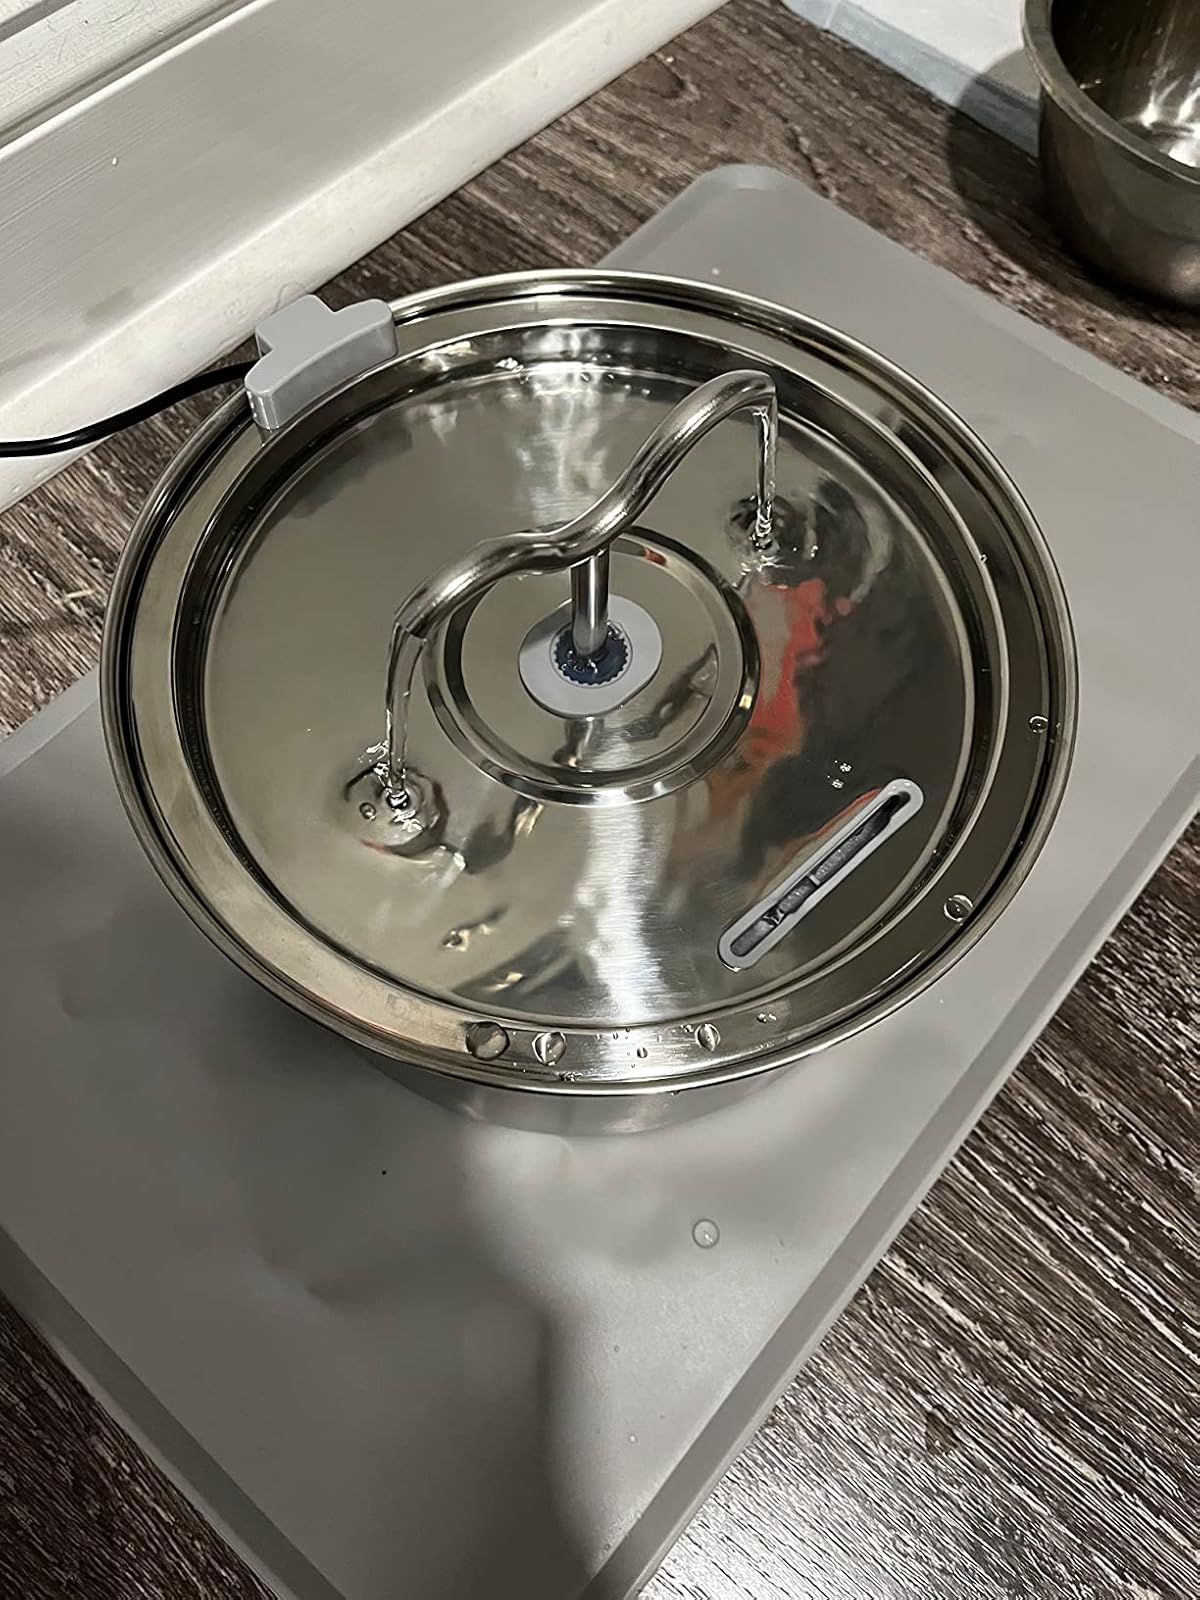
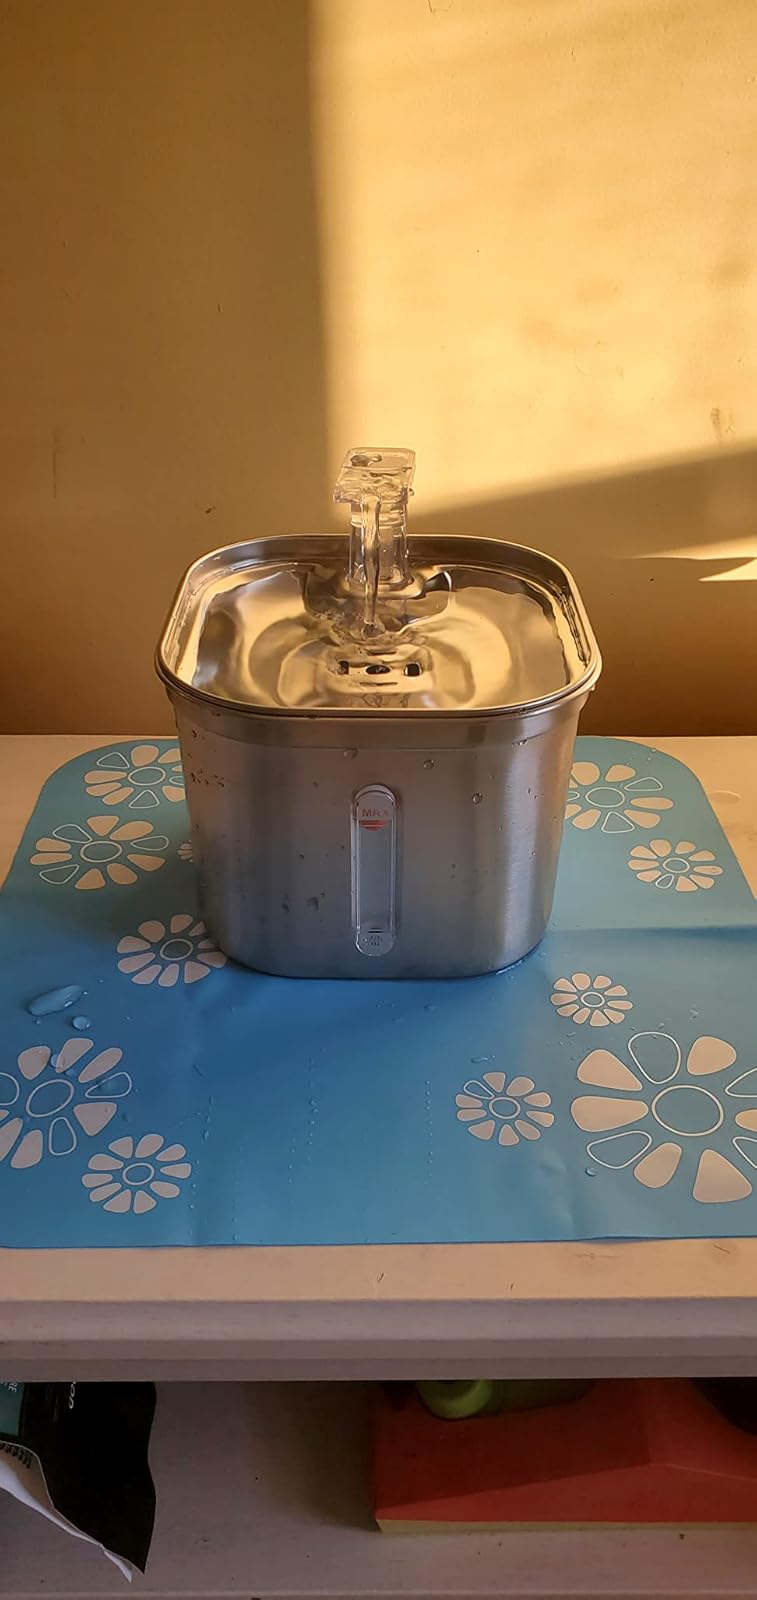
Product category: items_bowl
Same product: no